TOI-1338

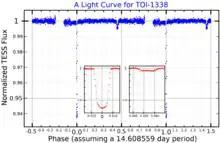
A light curve for TOI-1338, plotted from "TESS" satellite data. The inset plots show the primary and secondary eclipses on an expanded scale.

TOI-1338 is a single-lined spectroscopic binary system, consisting of an F8 star and a red dwarf of spectral type M. The system has an age of 4.4 billion years. The two stars with masses of 1.13 and 0.313 revolve around each other every 14.6 days. The red dwarf is about nine magnitudes fainter than the primary star and cannot be detected in the spectrum.